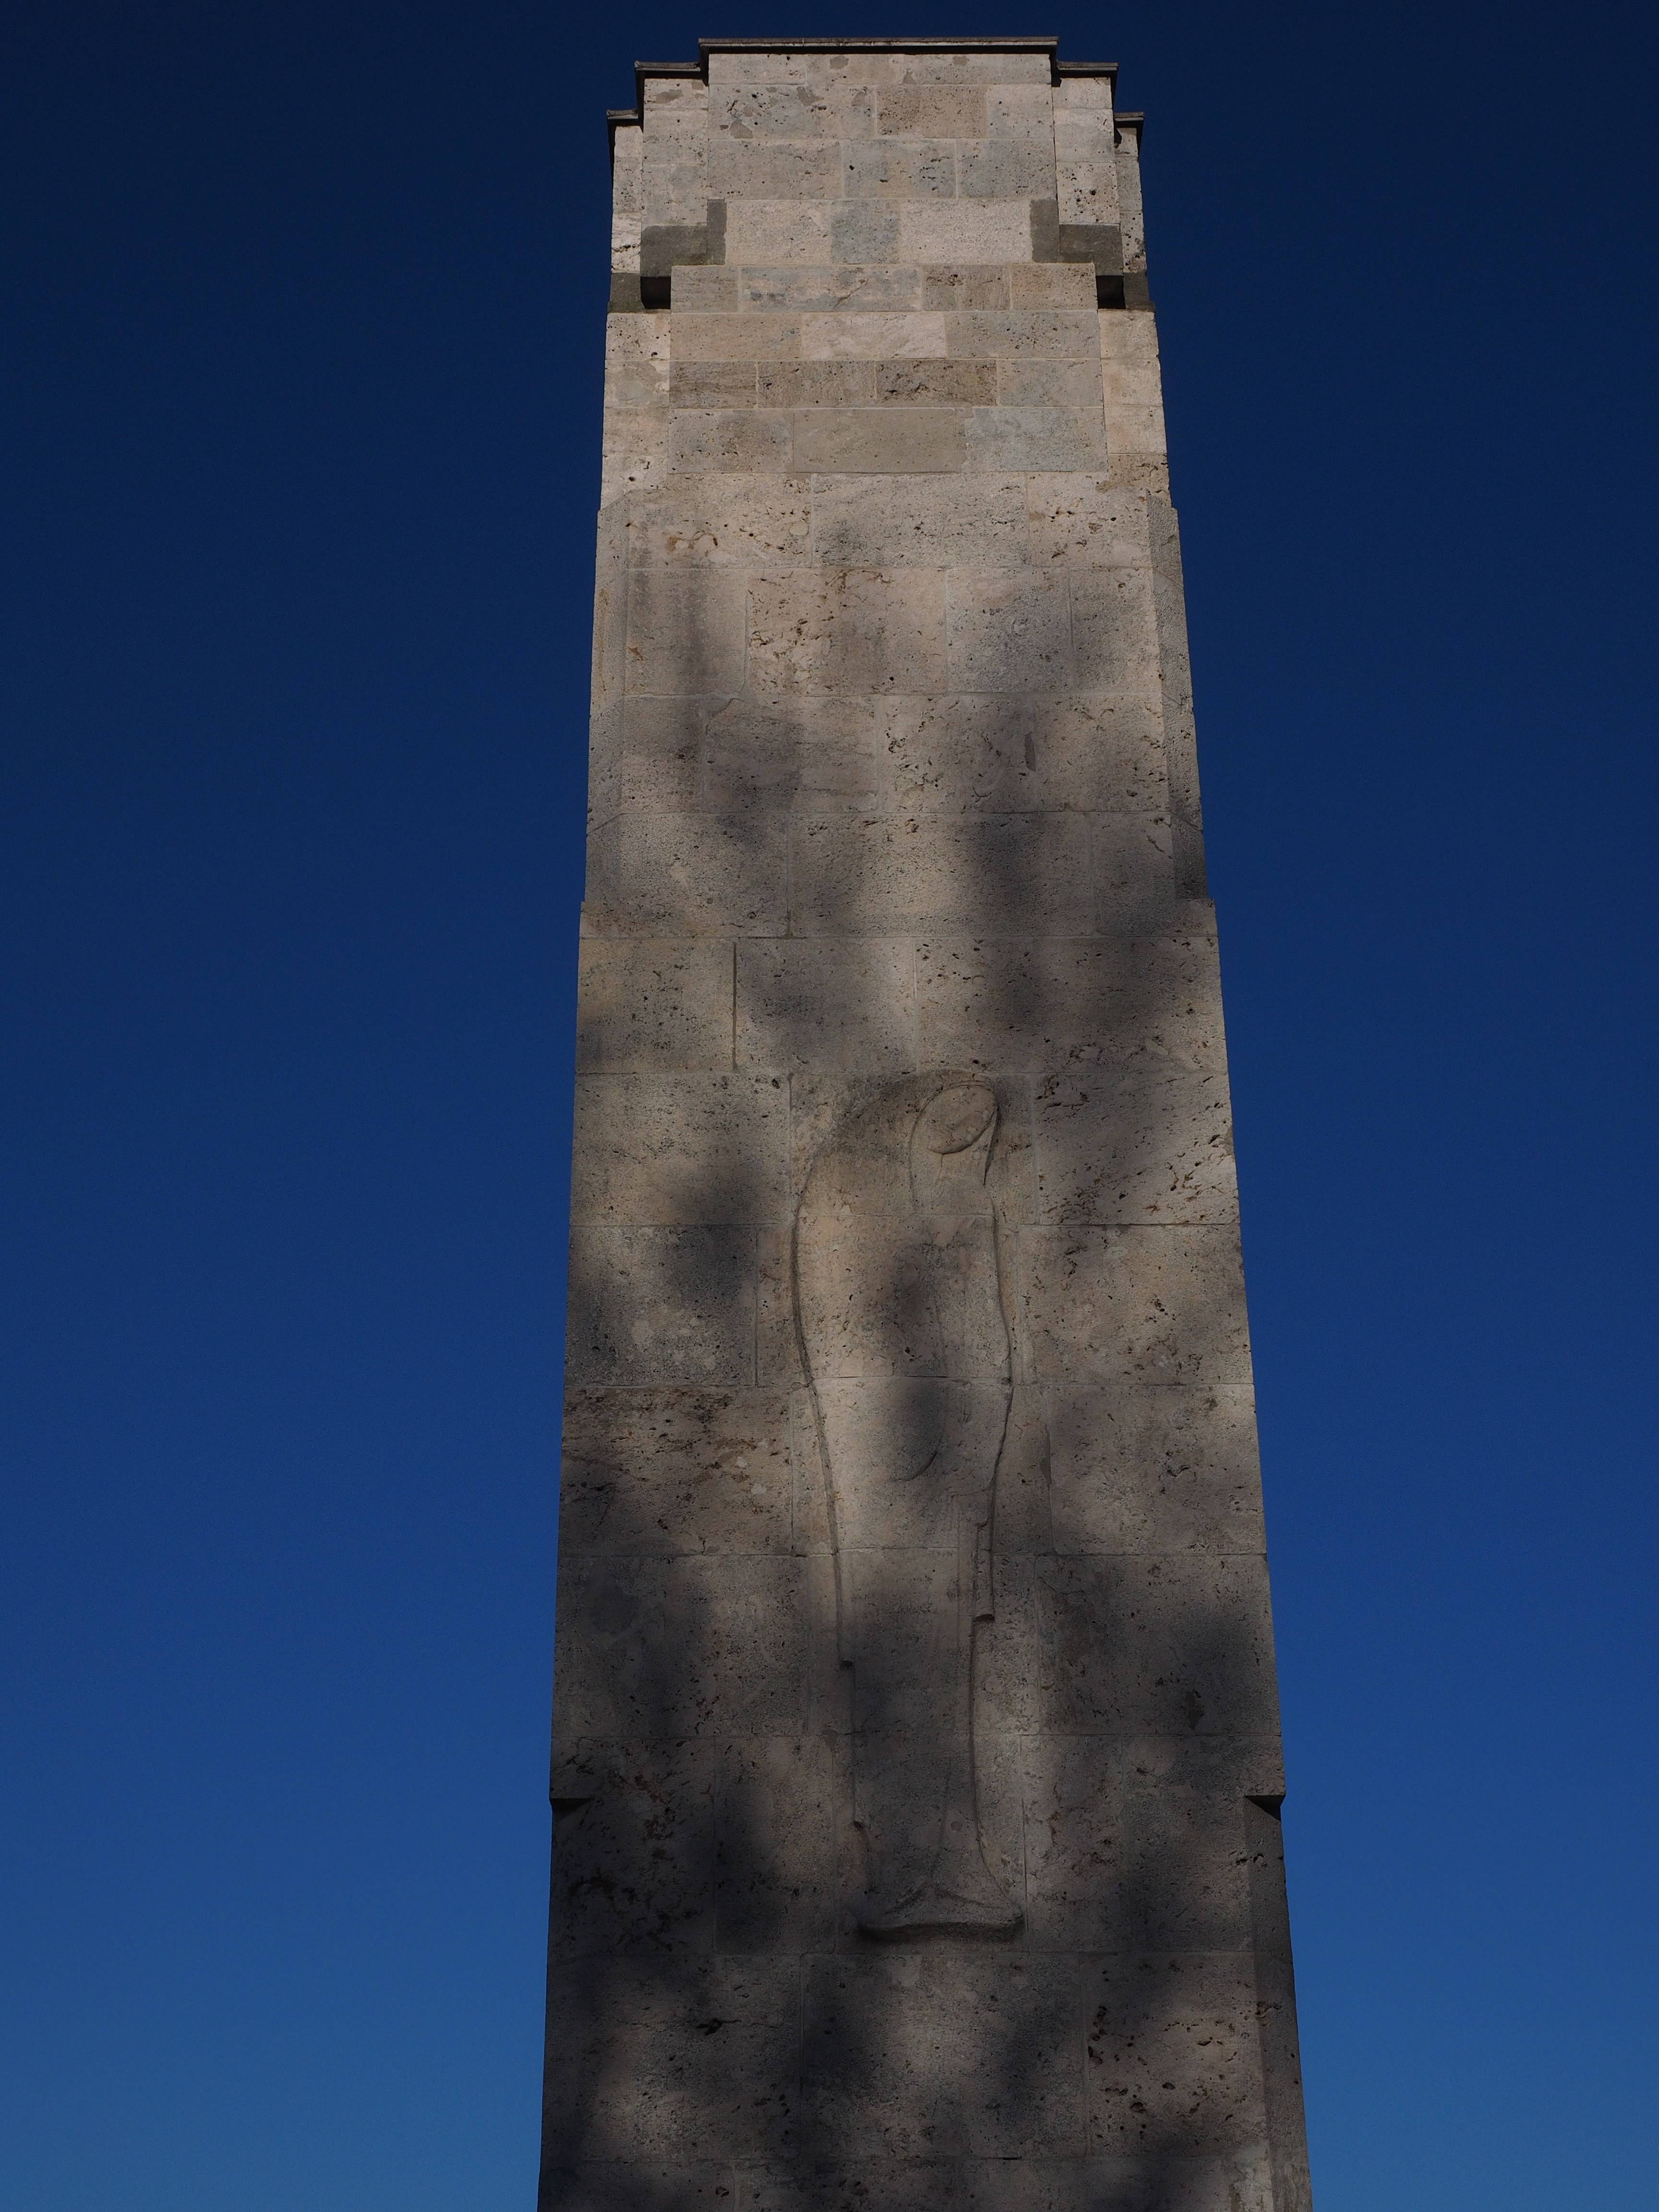
architecture, structure, stone, monument, statue, pillar, column, tower, landmark, blue, sculpture, memorial, art, obelisk, war memorial, monolith, stele, new ulm, stone column, hero memorial, plural